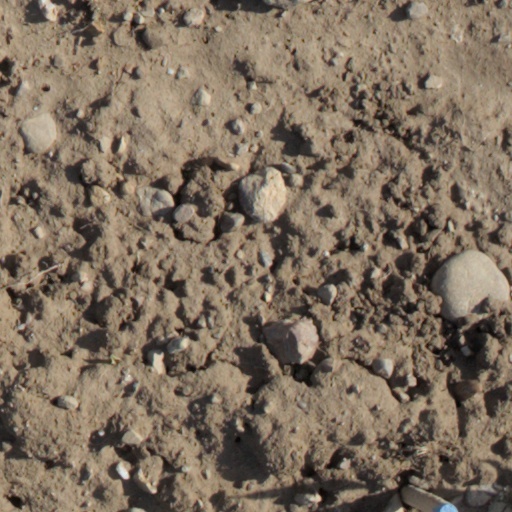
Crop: wheat